Spyros Spyromilios

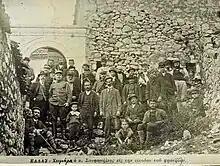
Spyros Spyromilios and other Greeks at the Kastro of Himarra (1912).

Spyromilios became member of the Greek Parliament for the Argyrokastron Prefecture at the following elections. At September 1916, when the Italian army entered the region he escaped to Athens. In the next years he was involved in the Northern Epirus issue.